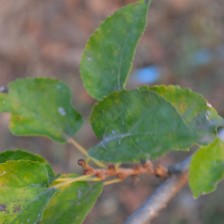
Variety: Kamphaengsaeng42